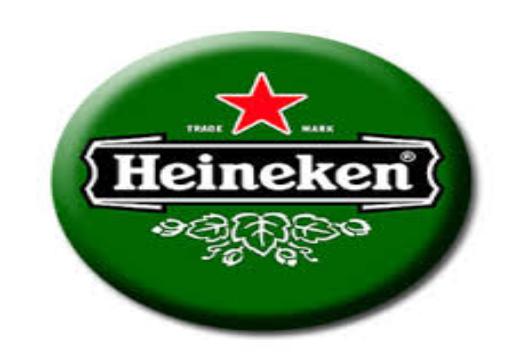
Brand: Heineken
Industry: Food